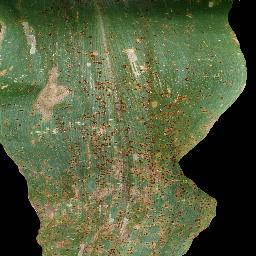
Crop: corn
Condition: (maize)_common_rust